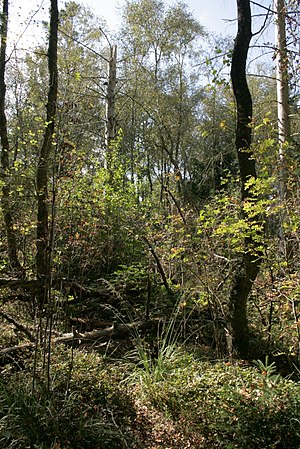
Draved Skov
Naturskove som Draved Skov er under konstant forandring. Her ses træer, som er ved at gå ud og et, som har været dødt længe. Man ser samtidig unge træer, som er på vej op fra underetagen.
Draved Skov er en af de få, danske naturskove. Her er et eksempel på den konstante nedbrydning, der foregår i skoven.
Draved Skov ligger lige syd for Løgumkloster, og den dækker ca. 250 ha. Den står på meget varierede jordbundsforhold, for dele af den står på Kongsbjerg bakkeø, mens andre dele bredte sig ud over hedesletternes magre sandbund. Området får rigeligt med nedbør og har høj grundvandstand. Det skaber helt specielle betingelser, som har dannet grundlaget for en fugtpræget, blandet løvskov. Af historiske grunde er Draved Skov en af de mest uberørte naturskove i Danmark. Selve skoven har i lange perioder været omkranset af moser, og det har gjort træhugst besværlig og urentabel. Derfor har denne skov været næsten urørt helt op til vores tid.